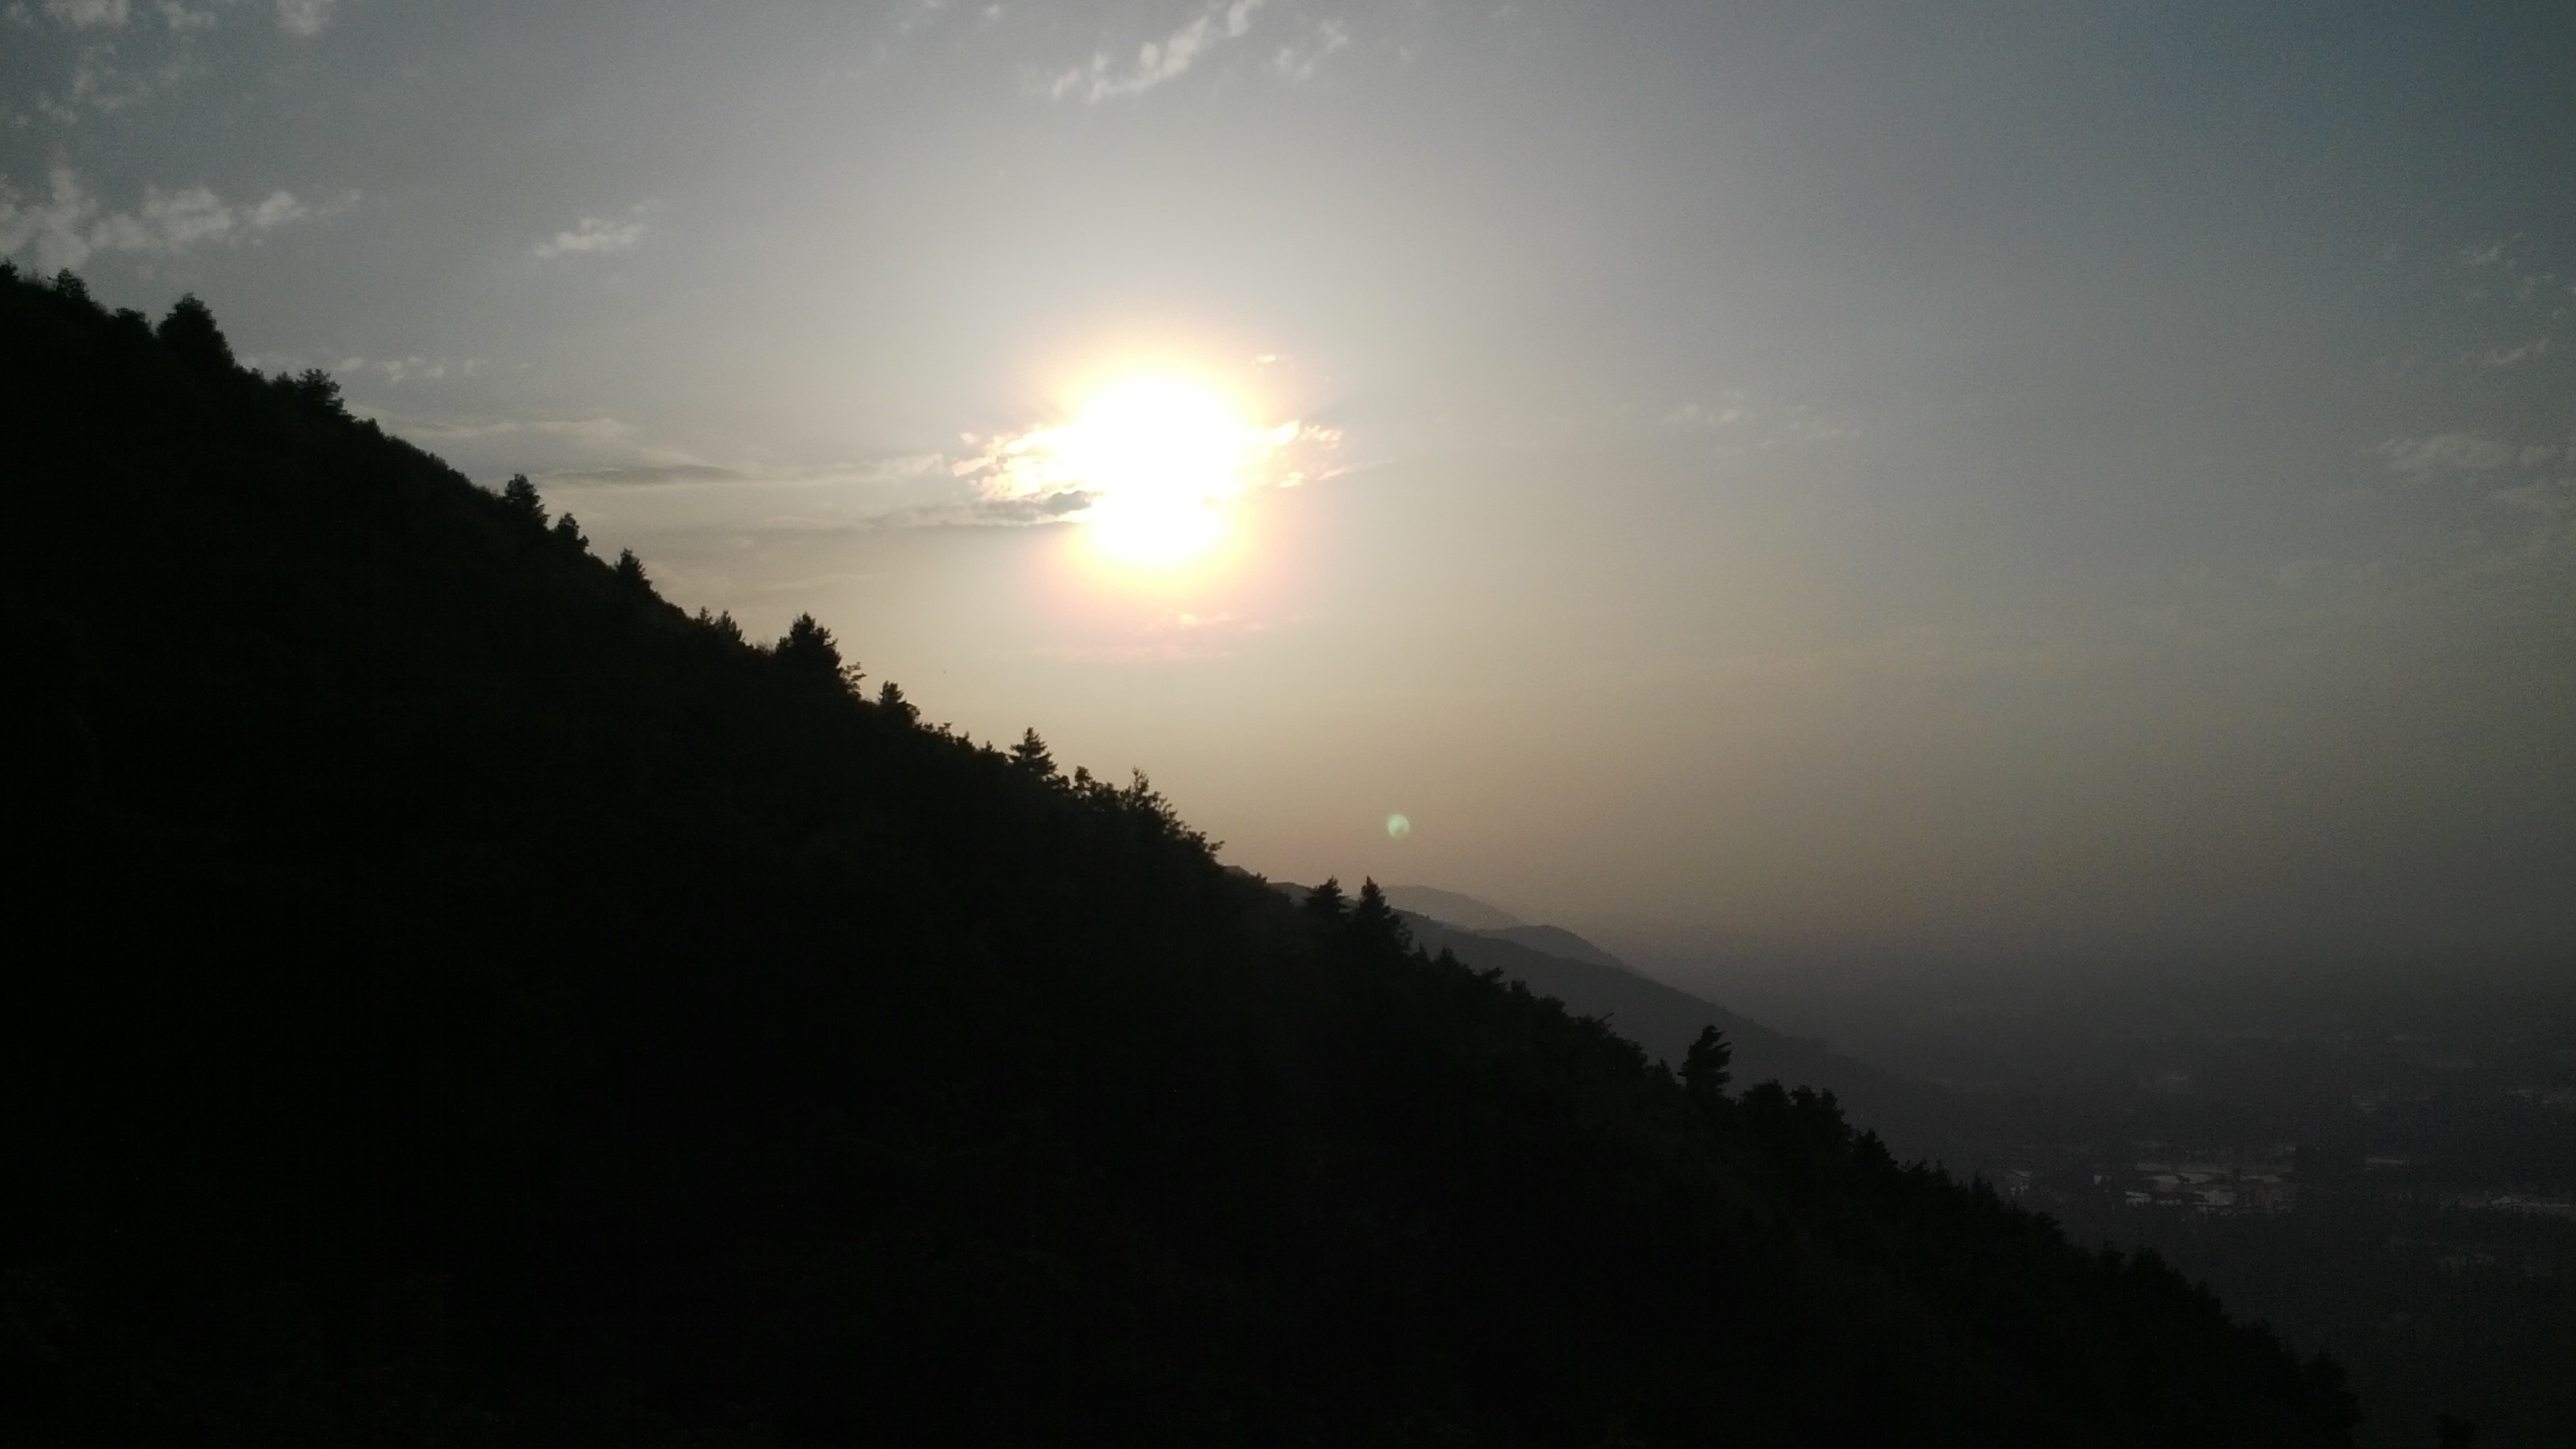
nature, horizon, mountain, light, cloud, sky, sun, fog, sunrise, sunset, mist, night, sunlight, morning, hill, dawn, atmosphere, mountain range, dusk, evening, haze, darkness, moonlight, astronomical object, atmospheric phenomenon, mountainous landforms